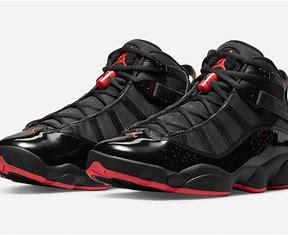
Brand: Jordan
Model: 6 Rings